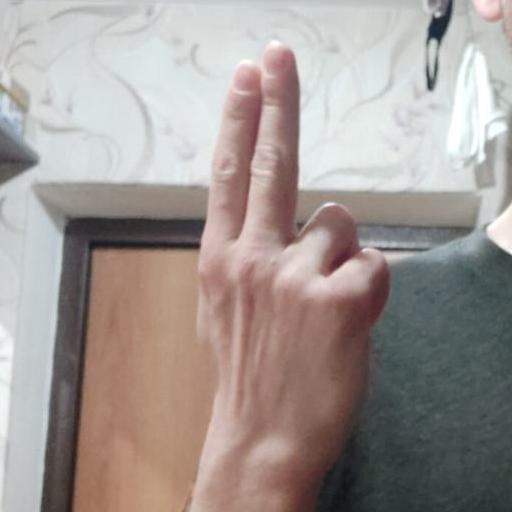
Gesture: two_up_inverted